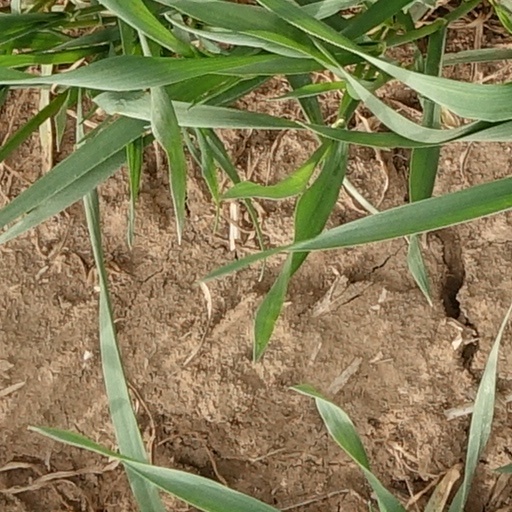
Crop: wheat